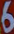
Number: 6